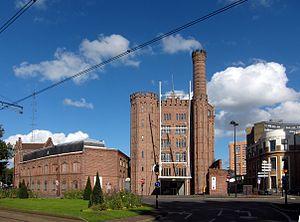
Le centre des archives du monde du travail de Roubaix dans l'ancienne usine Motte-Bossut.
L’usine Motte-Bossut est une usine roubaisienne du secteur du textile qui a fermé en 1982.